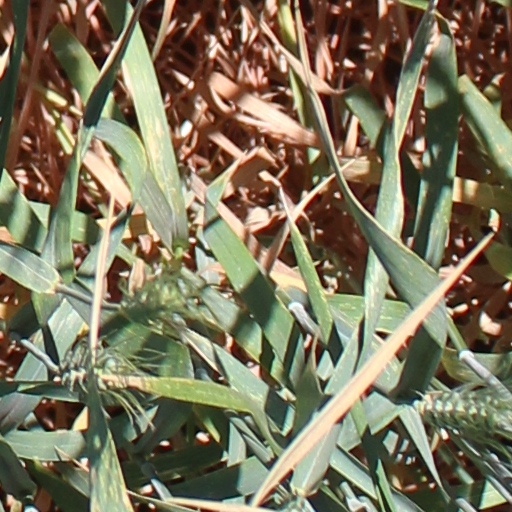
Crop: wheat